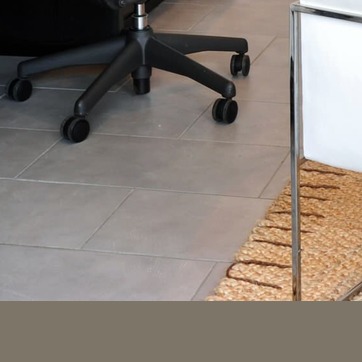
Material: tile